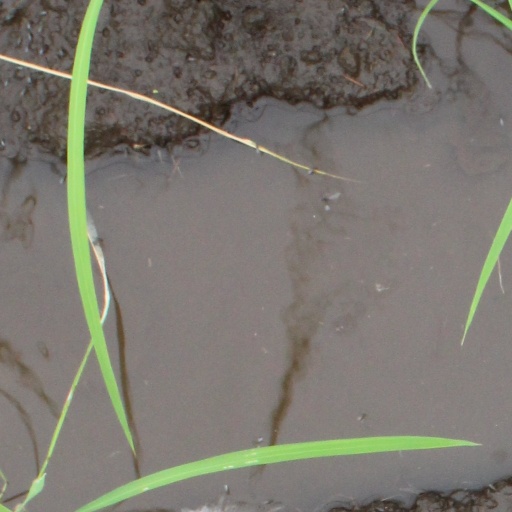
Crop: rice